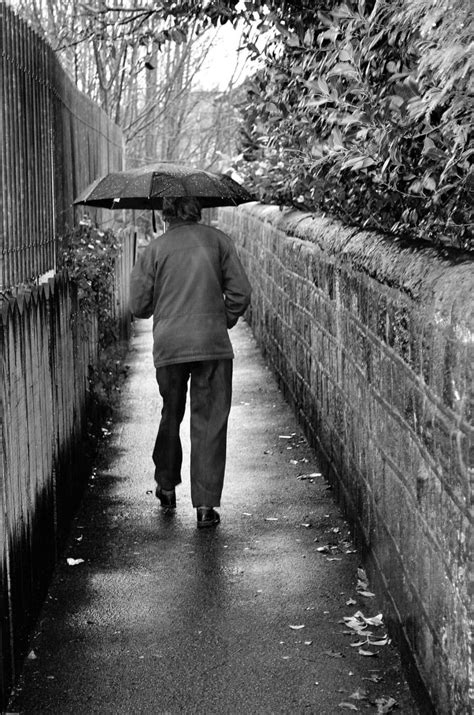
Weather: rain or strom